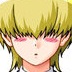
Portrait style: Anime Portrait